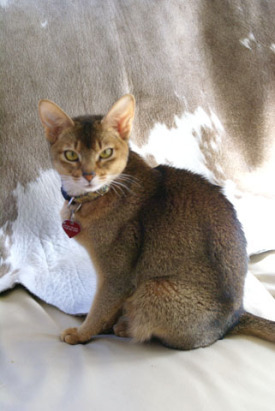
Breed: abyssinian